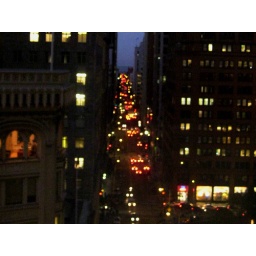
View from the 10th floor office at work around closing time